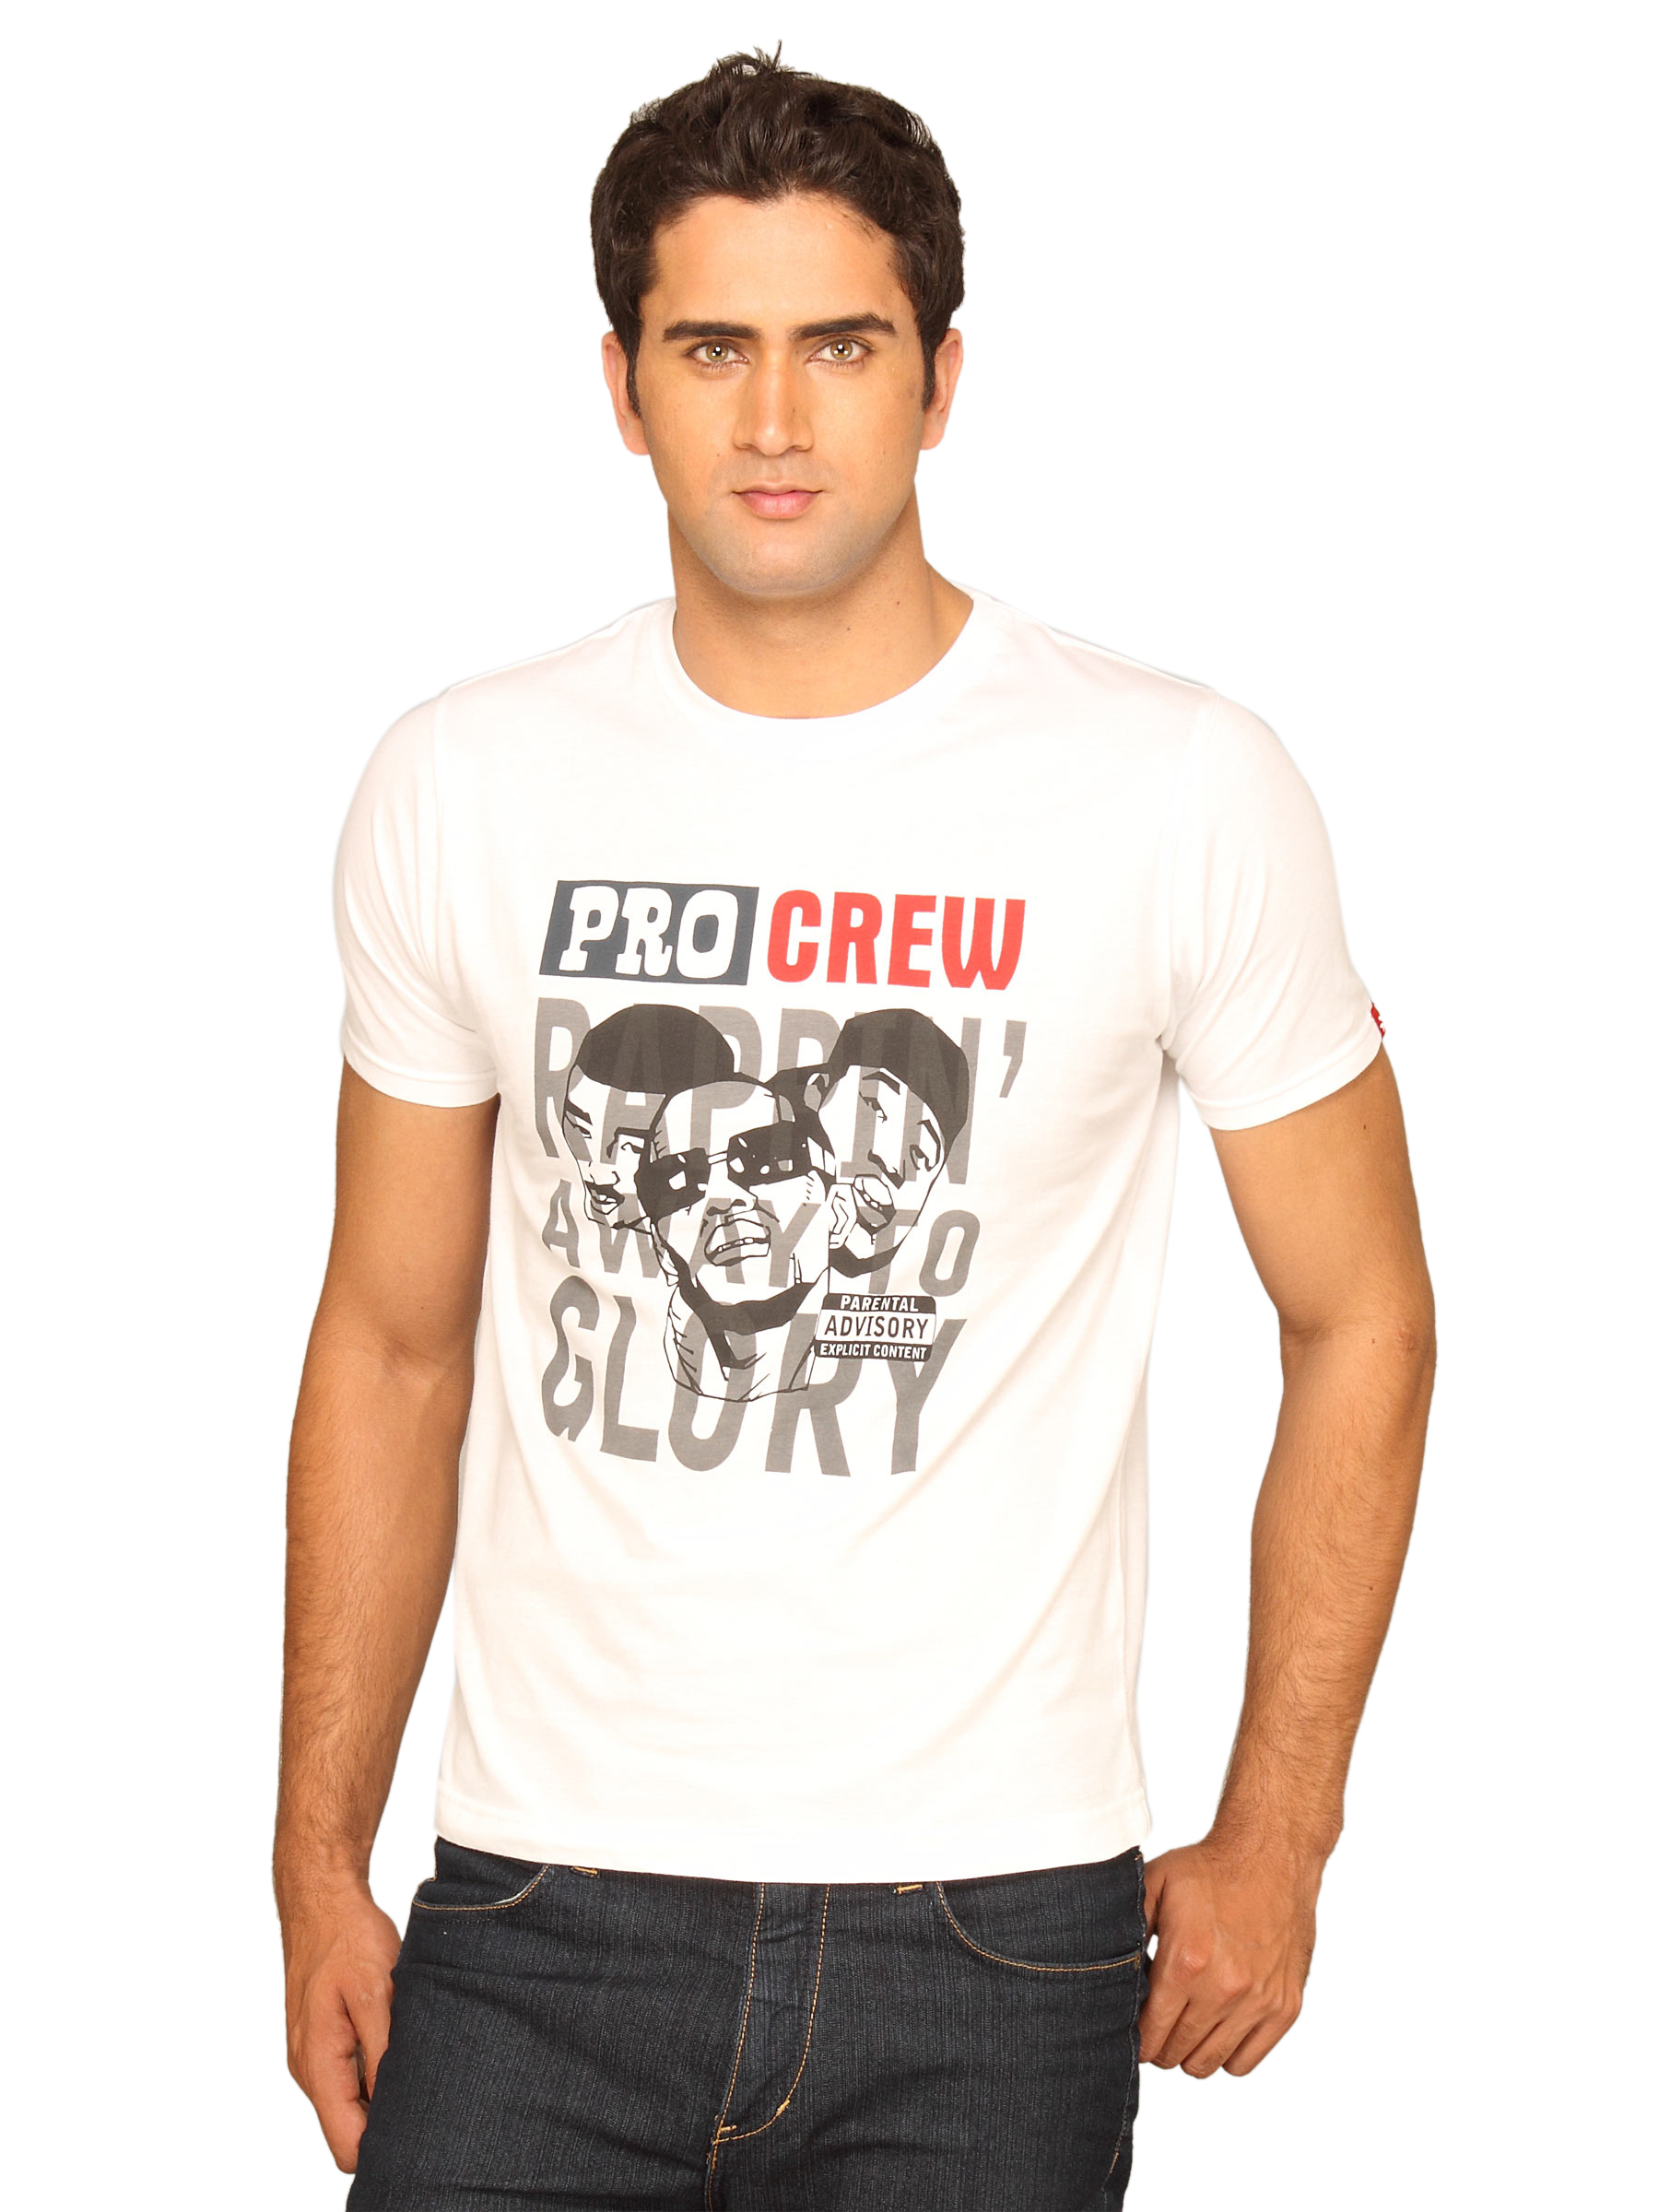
Probase Men's Away To Glory White T-shirt
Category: Apparel / Topwear / Tshirts
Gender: Men
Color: White
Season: Summer 2011
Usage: Casual